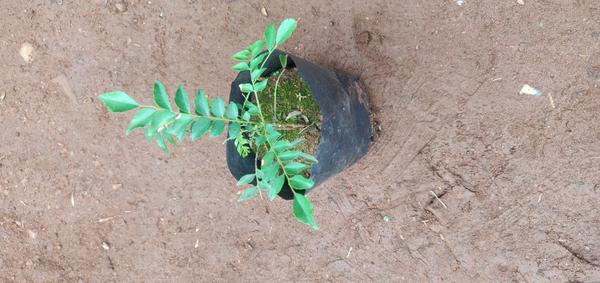
Plant: Curry_Leaf